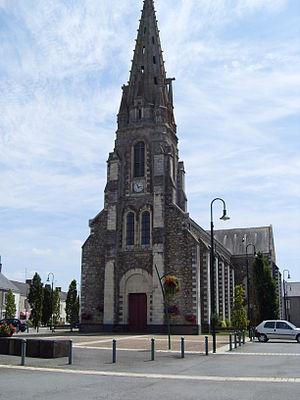
église de Lusanger
Lusanger est une commune de l'Ouest de la France, située dans le département de la Loire-Atlantique, en région Pays de la Loire.
La liste des églises de la Loire-Atlantique recense de la manière la plus complète possible les églises, cathédrales et basiliques situées dans le département français de la Loire-Atlantique.